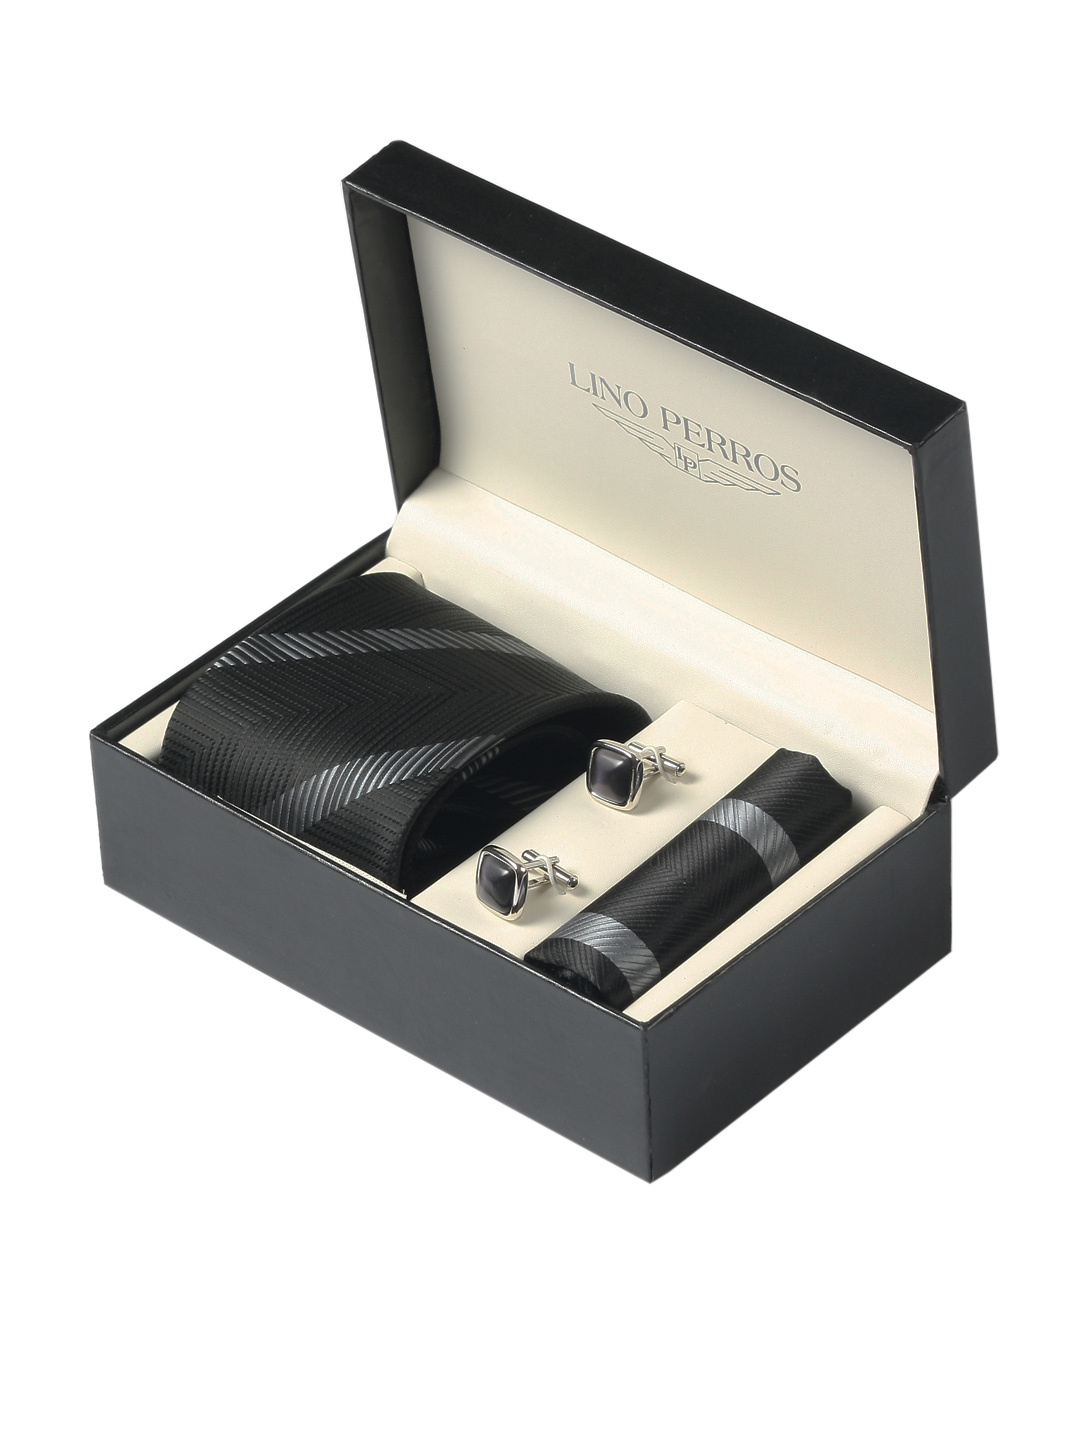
Lino Perros Men Formal Black Accessory Gift Set
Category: Accessories / Accessories / Accessory Gift Set
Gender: Men
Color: Black
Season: Winter 2015
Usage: Formal